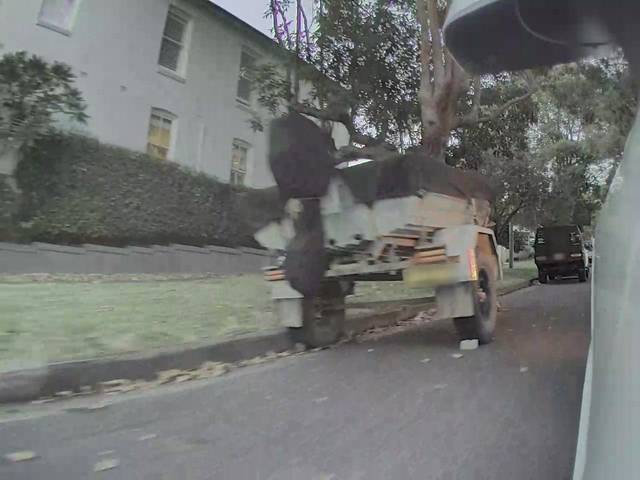
Region: Australia
Coordinates: -33.793, 151.273